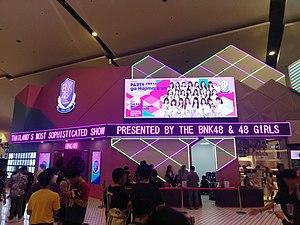
BNK48 est un groupe pop féminin thaïlandais installé à Bangkok, créé en 2017, sur le modèle du groupe japonais affilié AKB48. Il s'agit du premier groupe-sœur étranger d'AKB48 produite par Yasushi Akimoto.